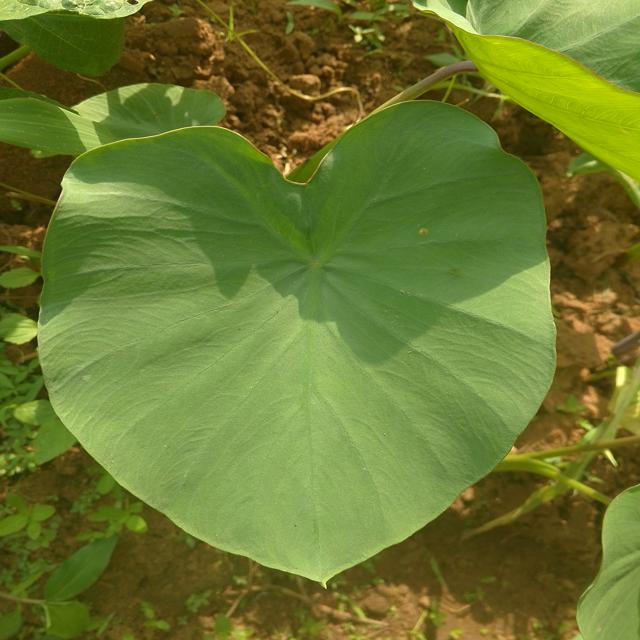
Label: Healthy